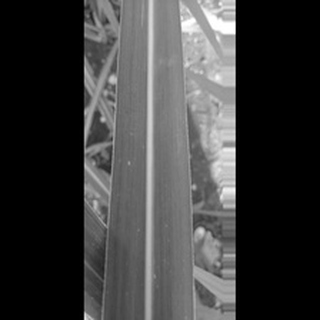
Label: healthy_sugarcane